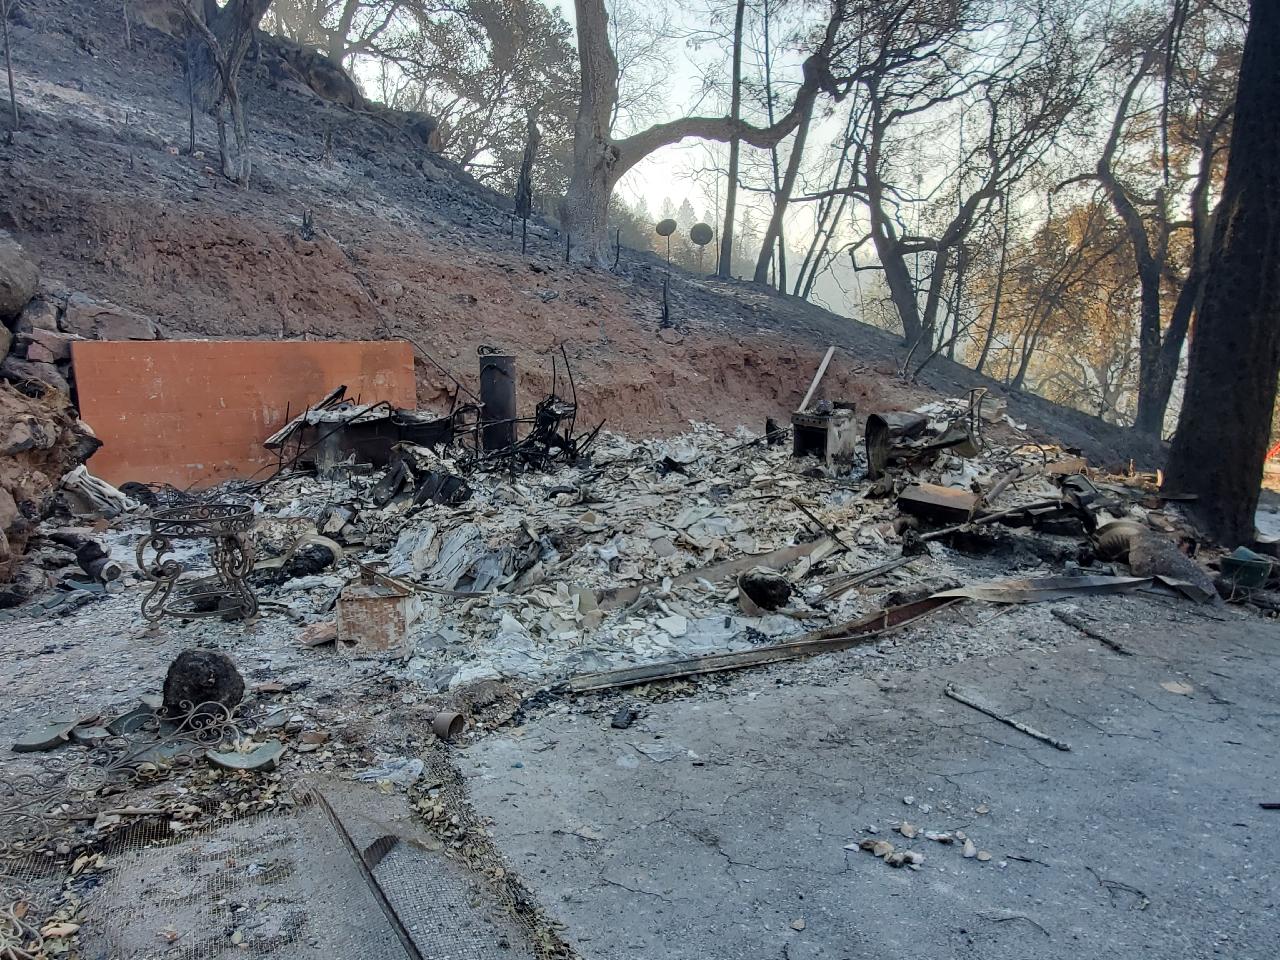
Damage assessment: destroyed